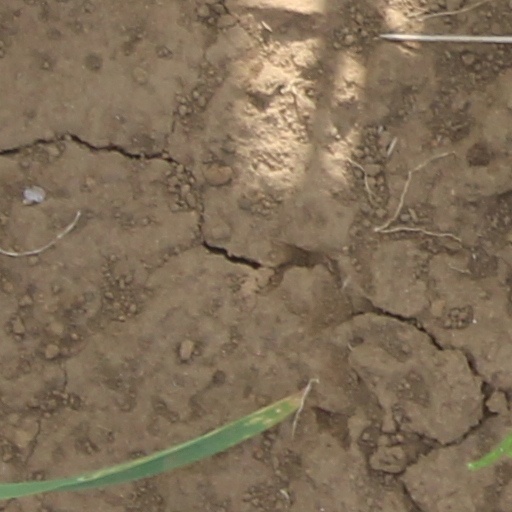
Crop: wheat